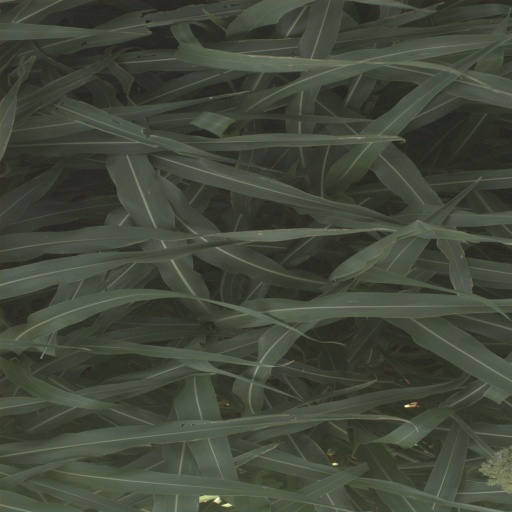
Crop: sorghum